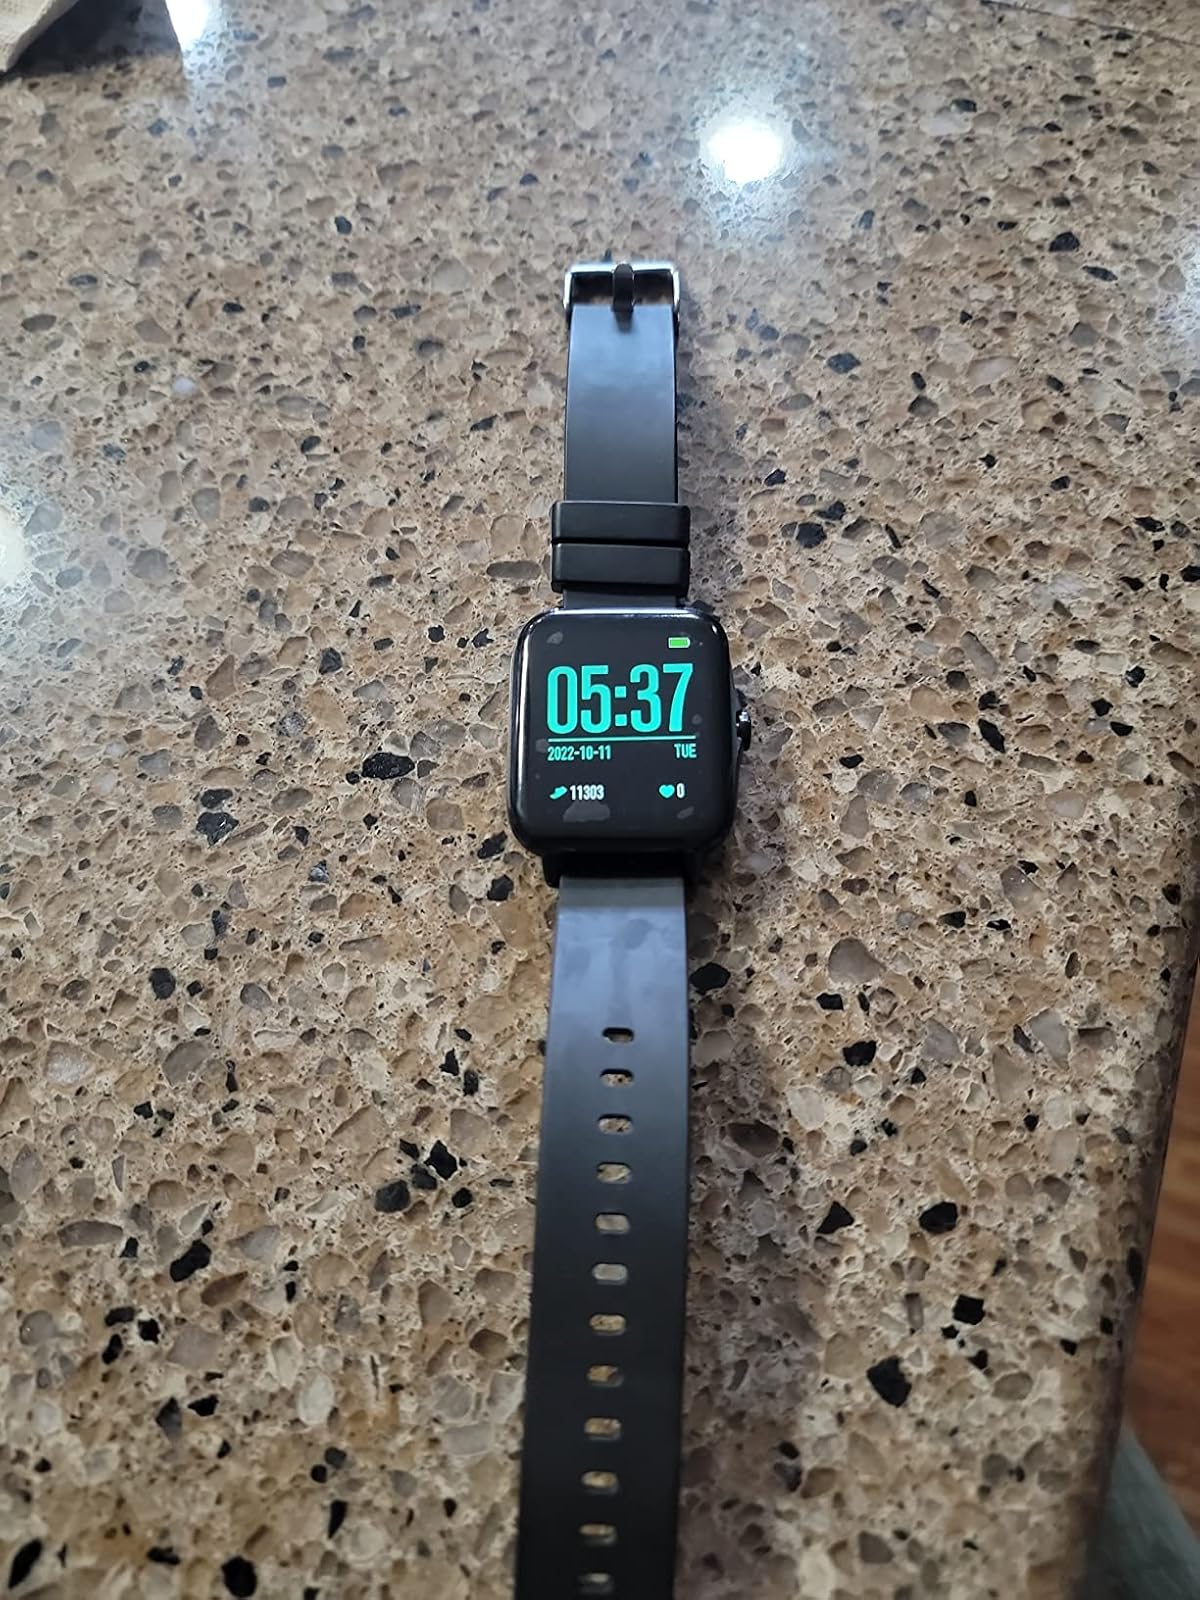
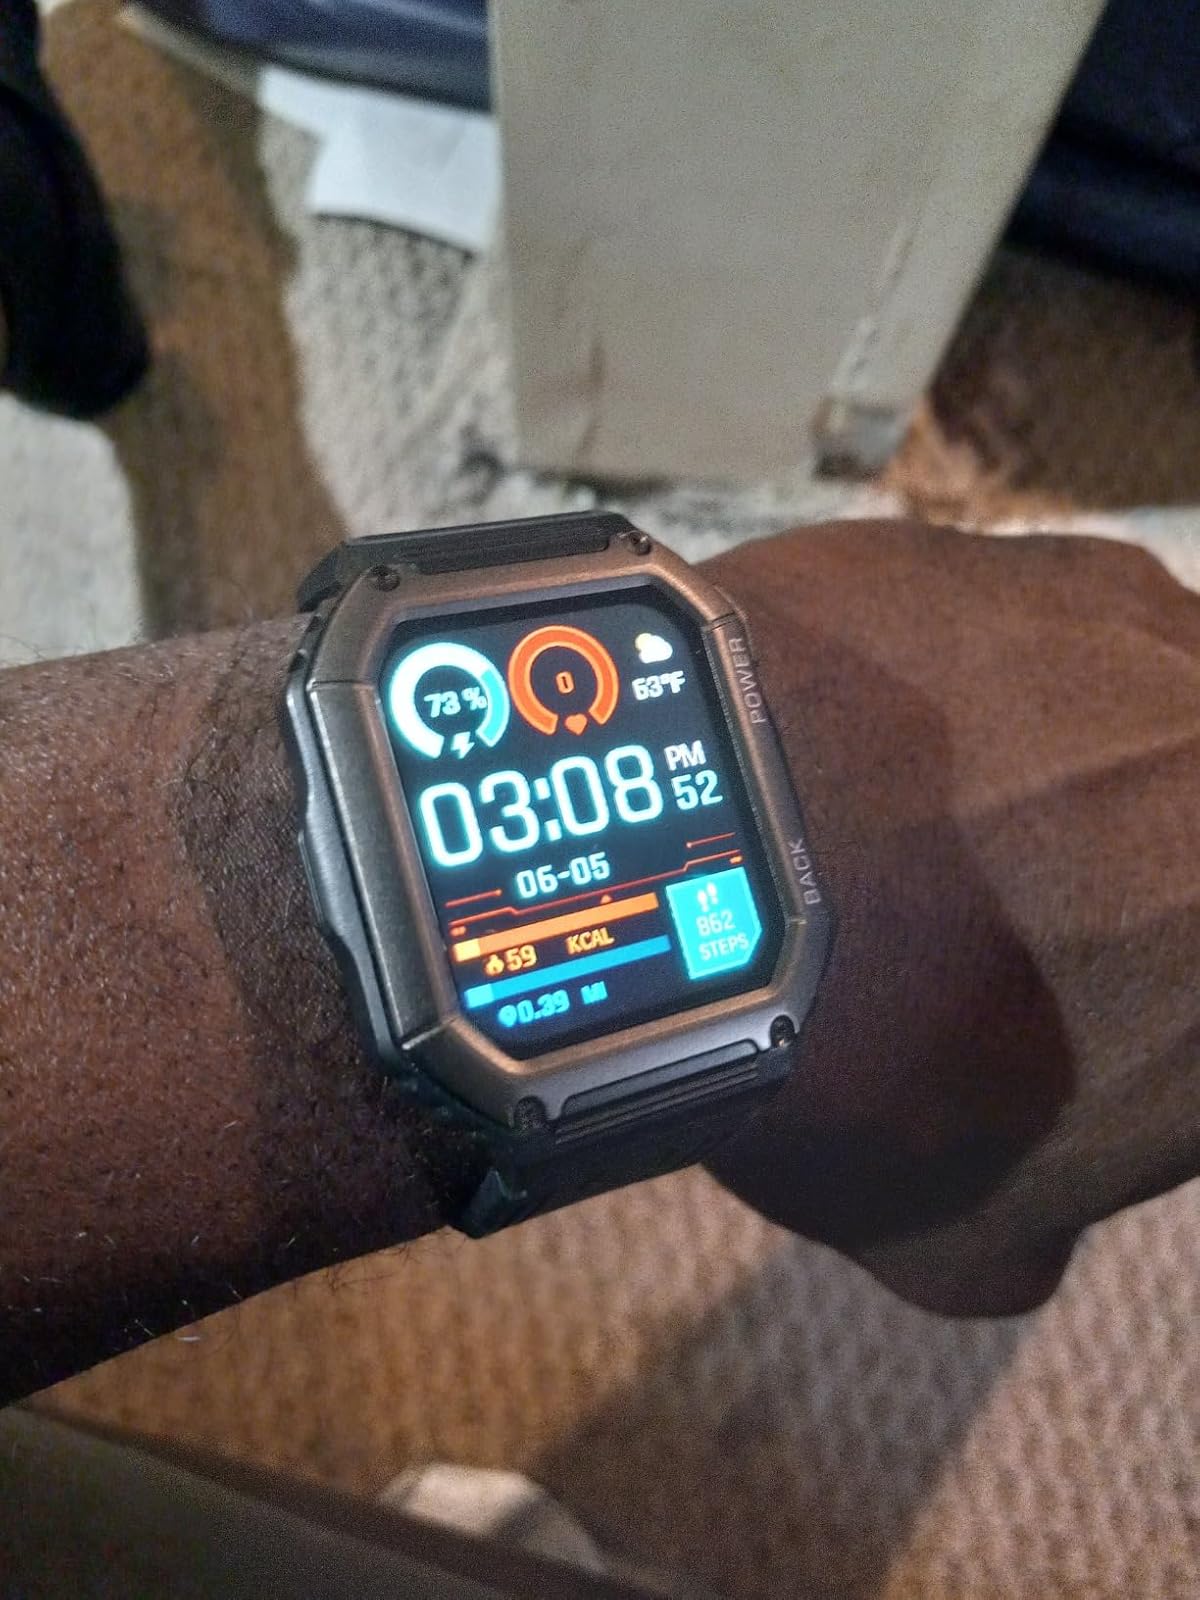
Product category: smartwatch
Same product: no